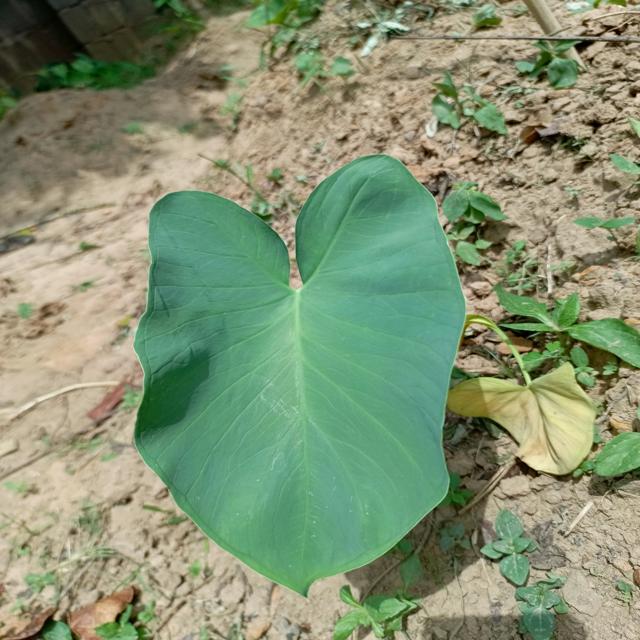
Label: Healthy